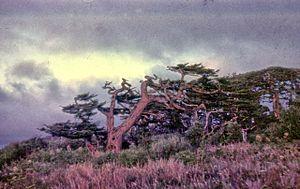
Itouroup est la plus grande île de l'archipel des îles Kouriles. Avec une superficie de 3 139 km², c'est la 157ᵉ île du monde. Elle fait partie de l'oblast de Sakhaline en Russie. C'est l'île la plus septentrionale du groupe d'îles de l'archipel revendiquées par le Japon.